As Long as They're Happy

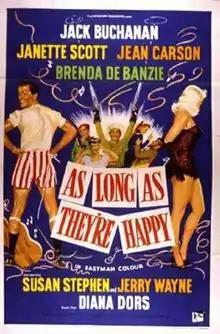

As Long as They're Happy is a 1955 British musical comedy film directed by J. Lee Thompson and starring Jack Buchanan, Susan Stephen and Diana Dors. It was written by Alan Melville based on the 1953 play of the same title by Vernon Sylvaine. It was shot in Eastmancolor at Pinewood Studios near London with sets designed by the art director Michael Stringer.